Solomon's Perjury (TV series)

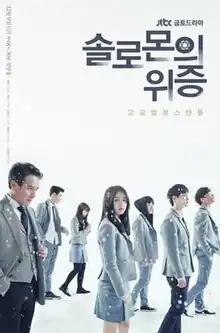
Promotional poster

Solomon's Perjury is a 2016 South Korean television series starring Kim Hyeon-soo, Jang Dong-yoon, Seo Ji-hoon, Seo Young-joo and Cho Jae-hyun based on the novel of the same title by Japanese novelist Miyuki Miyabe. It aired on cable network JTBC on Fridays and Saturdays at 20:30 (KST) time slot from December 16, 2016 to January 28, 2017 for 12 episodes.